Kentucky Kingdom

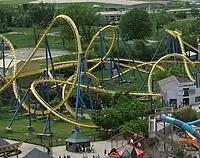
Chang closed in 2009 and was relocated to Six Flags Great Adventure.

On September 21, 2009, Kentucky Kingdom confirmed that Chang was being removed for the addition of Bonzai Beach, a new water park region with a separate theme from the existing Splashwater Kingdom. Bonzai Beach would have opened during the 2011 season to coincide with Six Flags' 50th anniversary that year. Chang was relocated to Six Flags Great Adventure, where it reopened in 2011 as Green Lantern.